Tishyaraksha

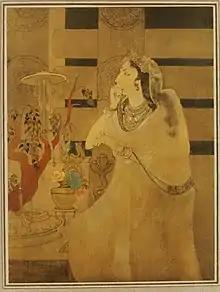
Tishyarakshita orchestrates the Bodhi tree's destruction, depicted in a painting by Abanindranath Tagore, c. 1910

Tishyarakshita (Pali: "Tissarakkhā", Sanskrit: "Tiṣyarakṣitā") was the last queen consort of Emperor Ashoka of the Maurya Empire in the 3rd century BCE. She is primarily known from Buddhist chronicles for her treacherous role in the Mauryan court, including her alleged involvement in the blinding of Kunala, Ashoka's heir, and the destruction of the original Bodhi Tree.